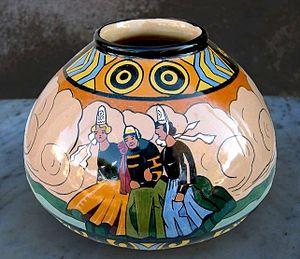
Vase par Jim Sevellec, Henriot, Quimper, France, XXe siècle